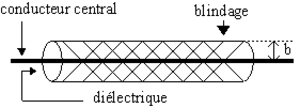
Schéma d'une ligne coaxiale Créé par utilisateur Lucien Duval le 27 nov 2005
Une vitesse supraluminique est une vitesse supérieure à la celle de la lumière.
Le câble coaxial ou ligne coaxiale est une ligne de transmission ou liaison asymétrique, utilisée en basses ou hautes fréquences, composée d'un câble à deux conducteurs.